Freak Lunchbox

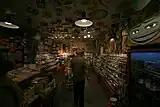
Interior of Freak Lunchbox in Halifax

Freak Lunchbox was founded in 2001 by husband and wife Jeremy Smith and Erin Schwanz. Smith, having completed five years at the Ontario College of Art and Design, initially worked as a painter in Toronto before relocating to Halifax. Following their move to Halifax, the couple opened the first Freak Lunchbox location at 1723 Barrington Street. The company subsequently opened additional locations in Nova Scotia and Alberta. In January 2015, the company purchased the nearby Crowe Building at 1729 Barrington Street, constructed in 1912, and began renovations for a new storefront.